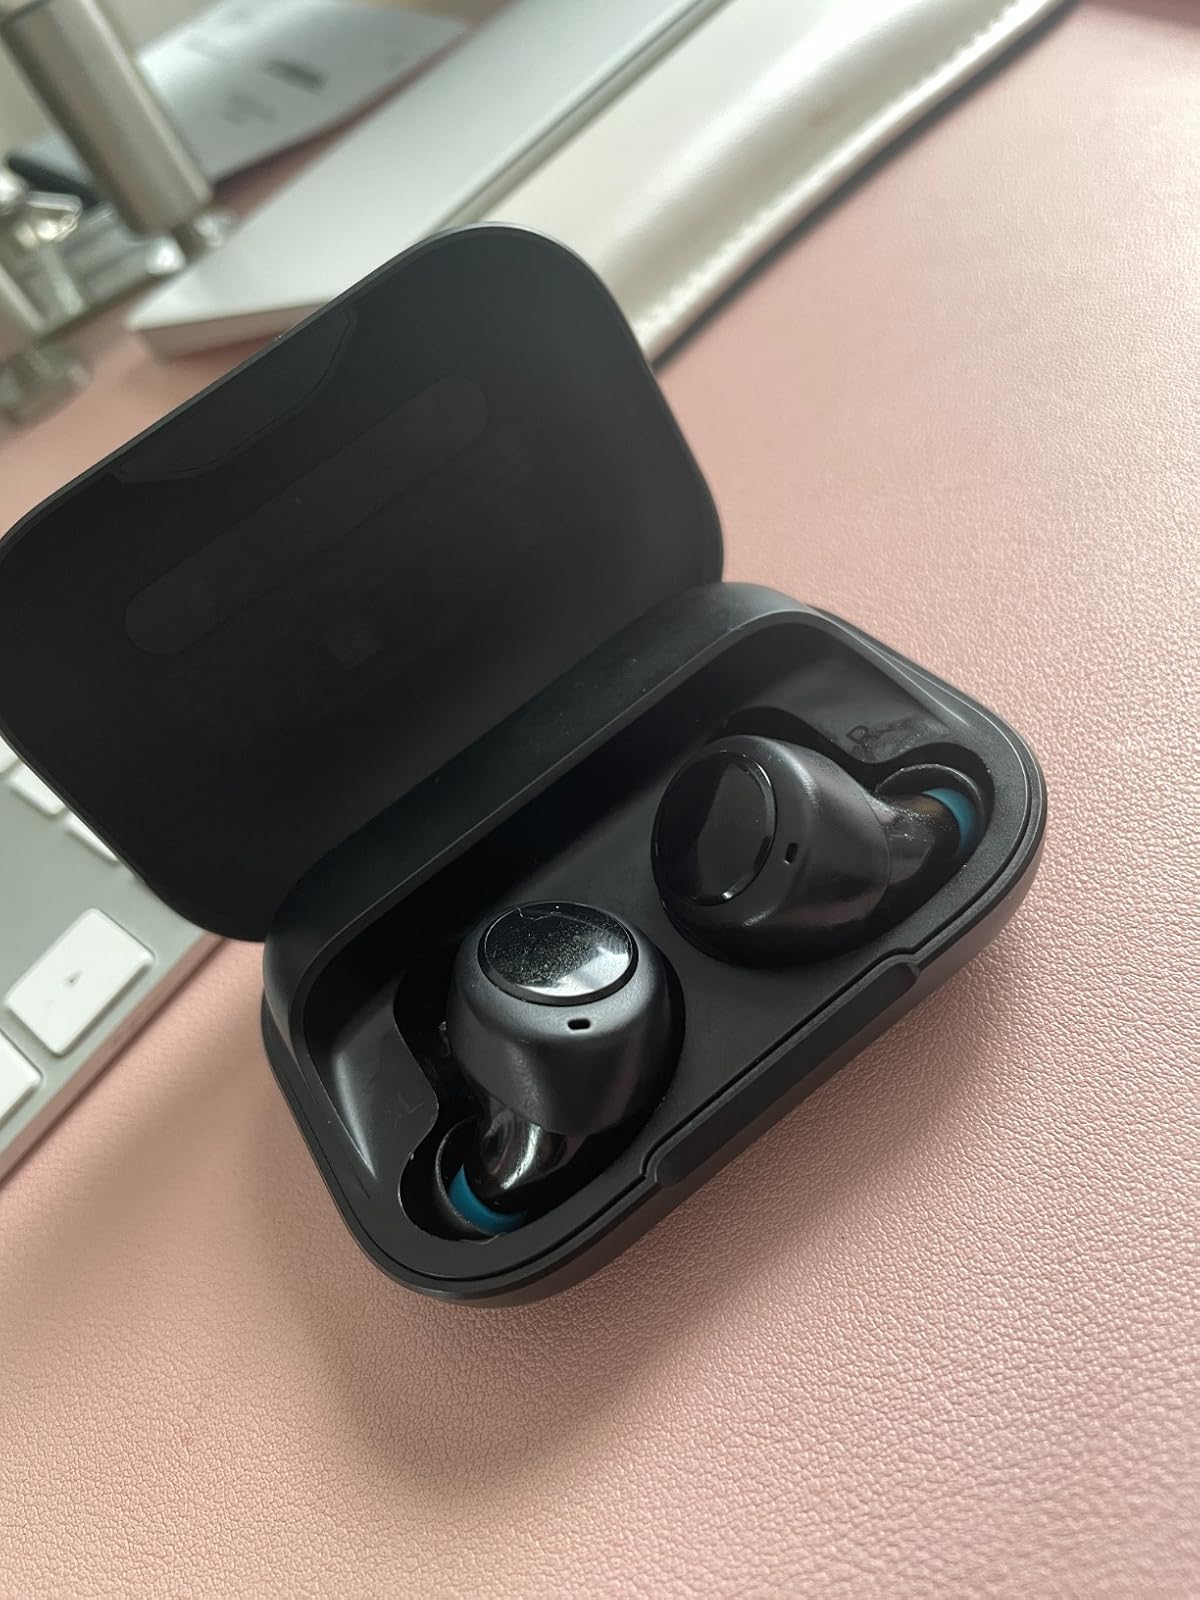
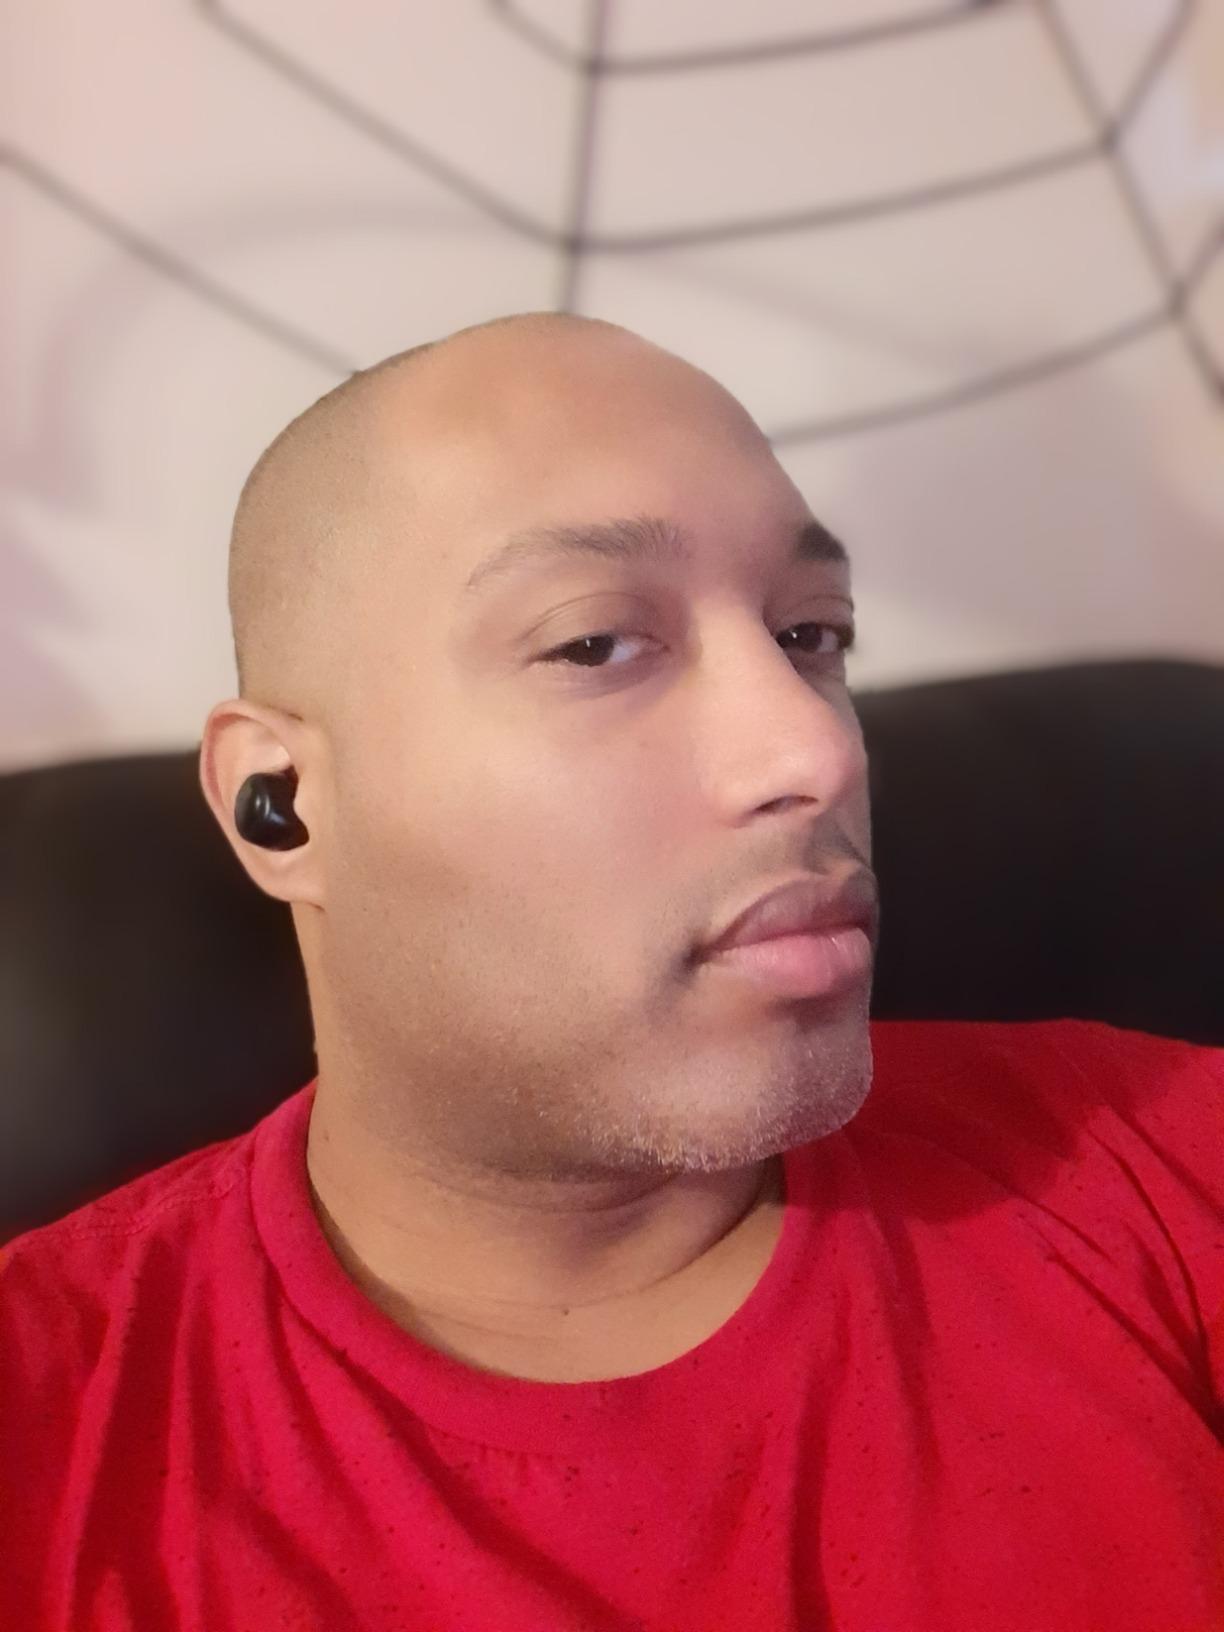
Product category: earbuds
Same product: yes